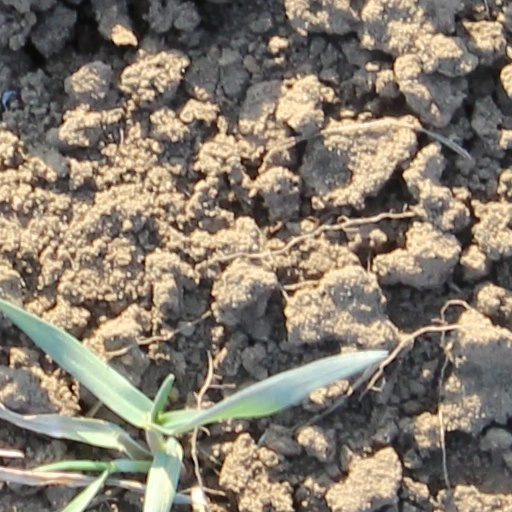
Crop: wheat